Four Corners/Geneva station

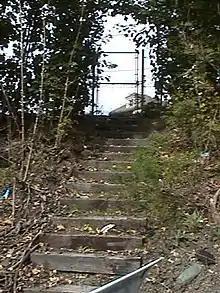
Steps leading to the former Mt. Bowdoin platform

Service on the Fairmount Line (as the Dorchester Branch of the Norfolk County Railroad and later the New York and New England Railroad and New York, New Haven and Hartford Railroad) began in 1855 and lasted until 1944. A station named Mt. Bowdoin was located near the Washington Street overpass. The area around the station was largely developed between 1895 and 1916. Originally one story, the small inbound station building was awkwardly modified with a second story below street level when the tracks were lowered to eliminate problematic grade crossings. There was a small shelter on the outbound side; a set of wooden steps leading to the outbound side are still extant.